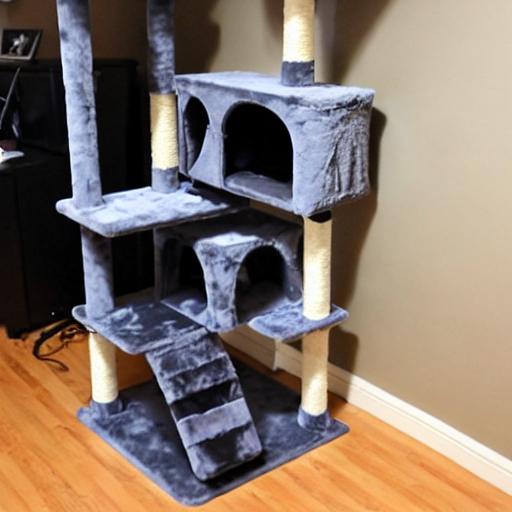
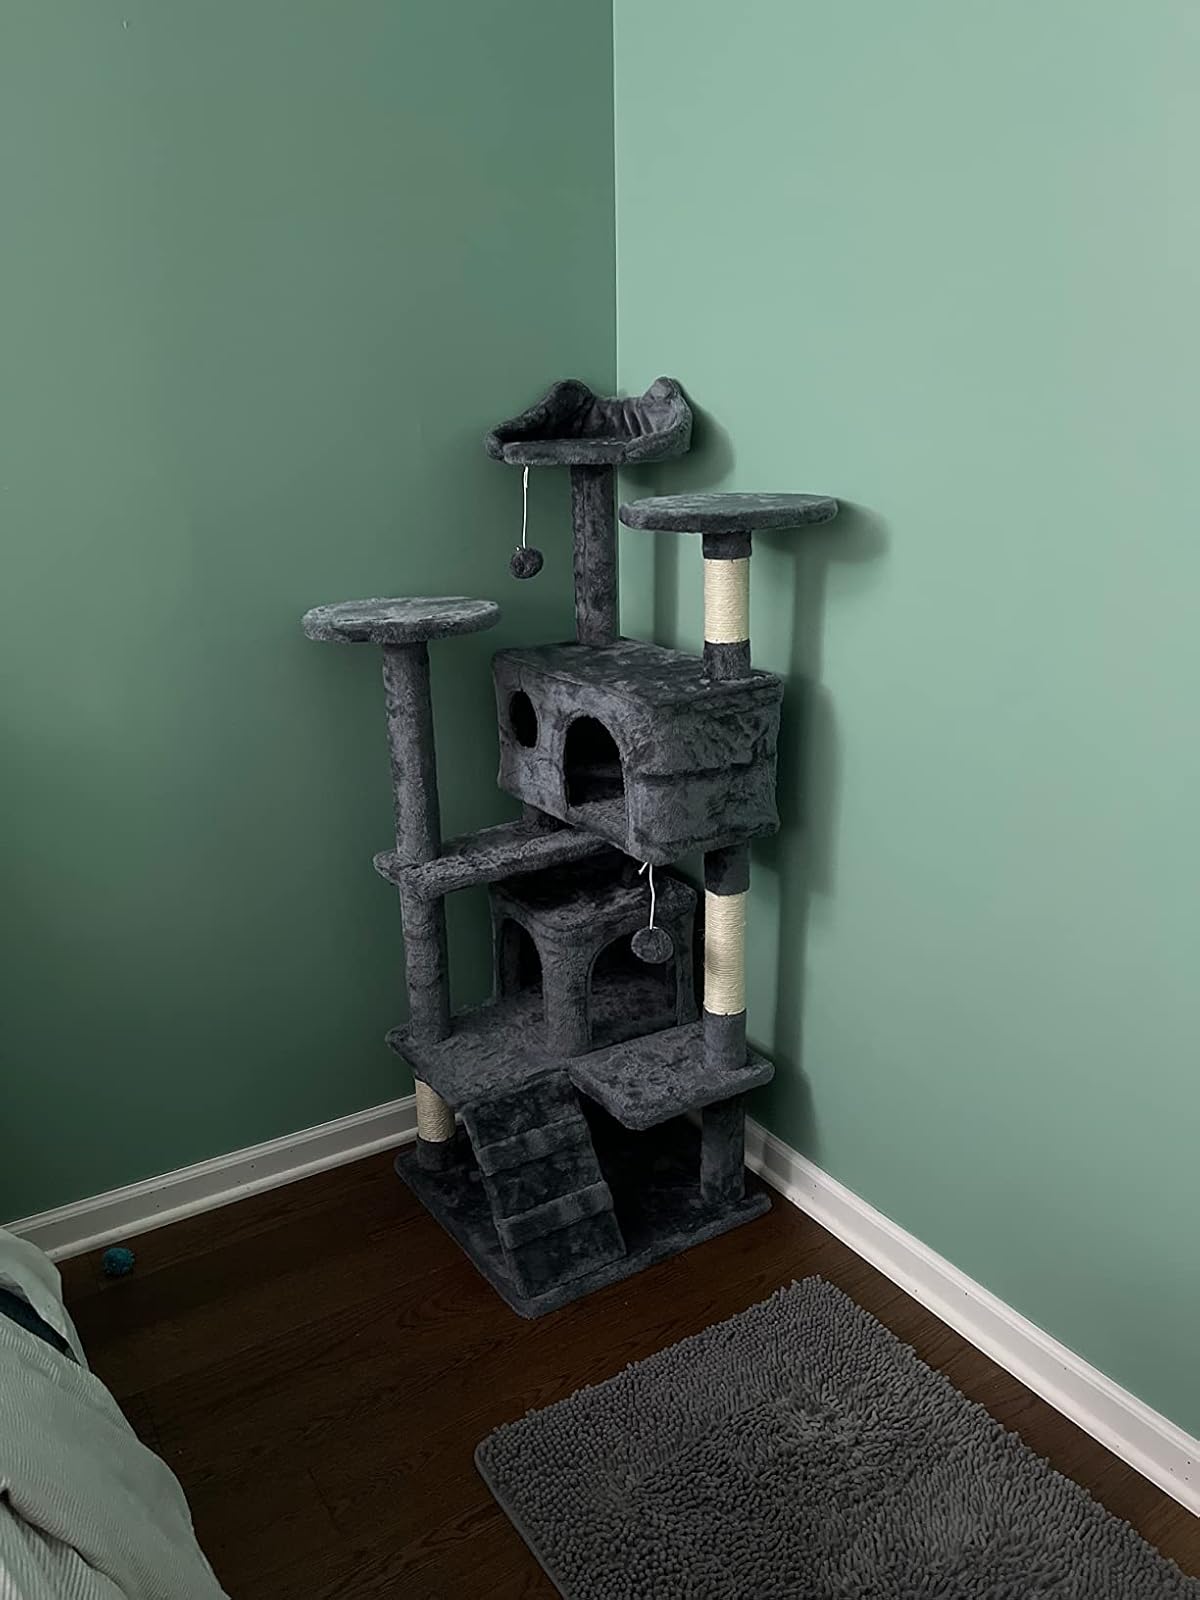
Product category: items_cat tree
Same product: no